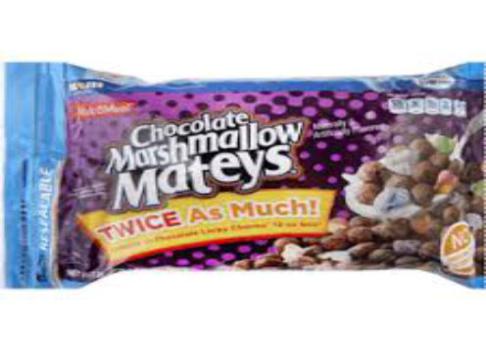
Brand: marshmallow mateys
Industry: Food